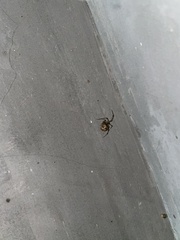
Species: Parasteatoda_tepidariorum